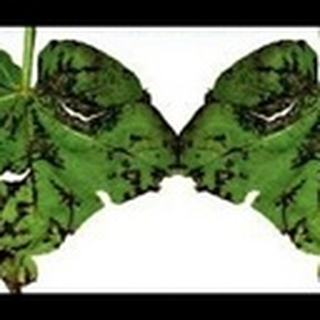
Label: cotton_bacterial_blight